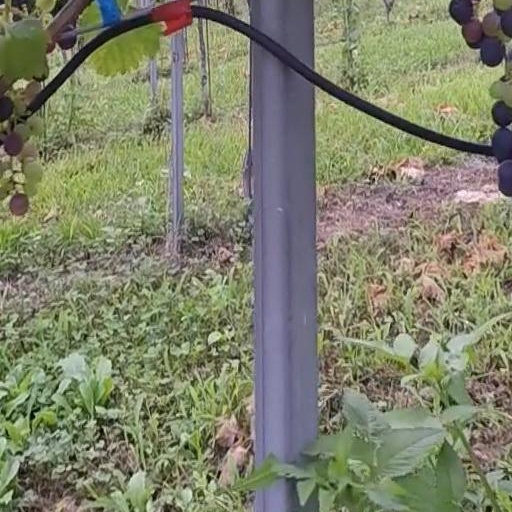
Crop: grape